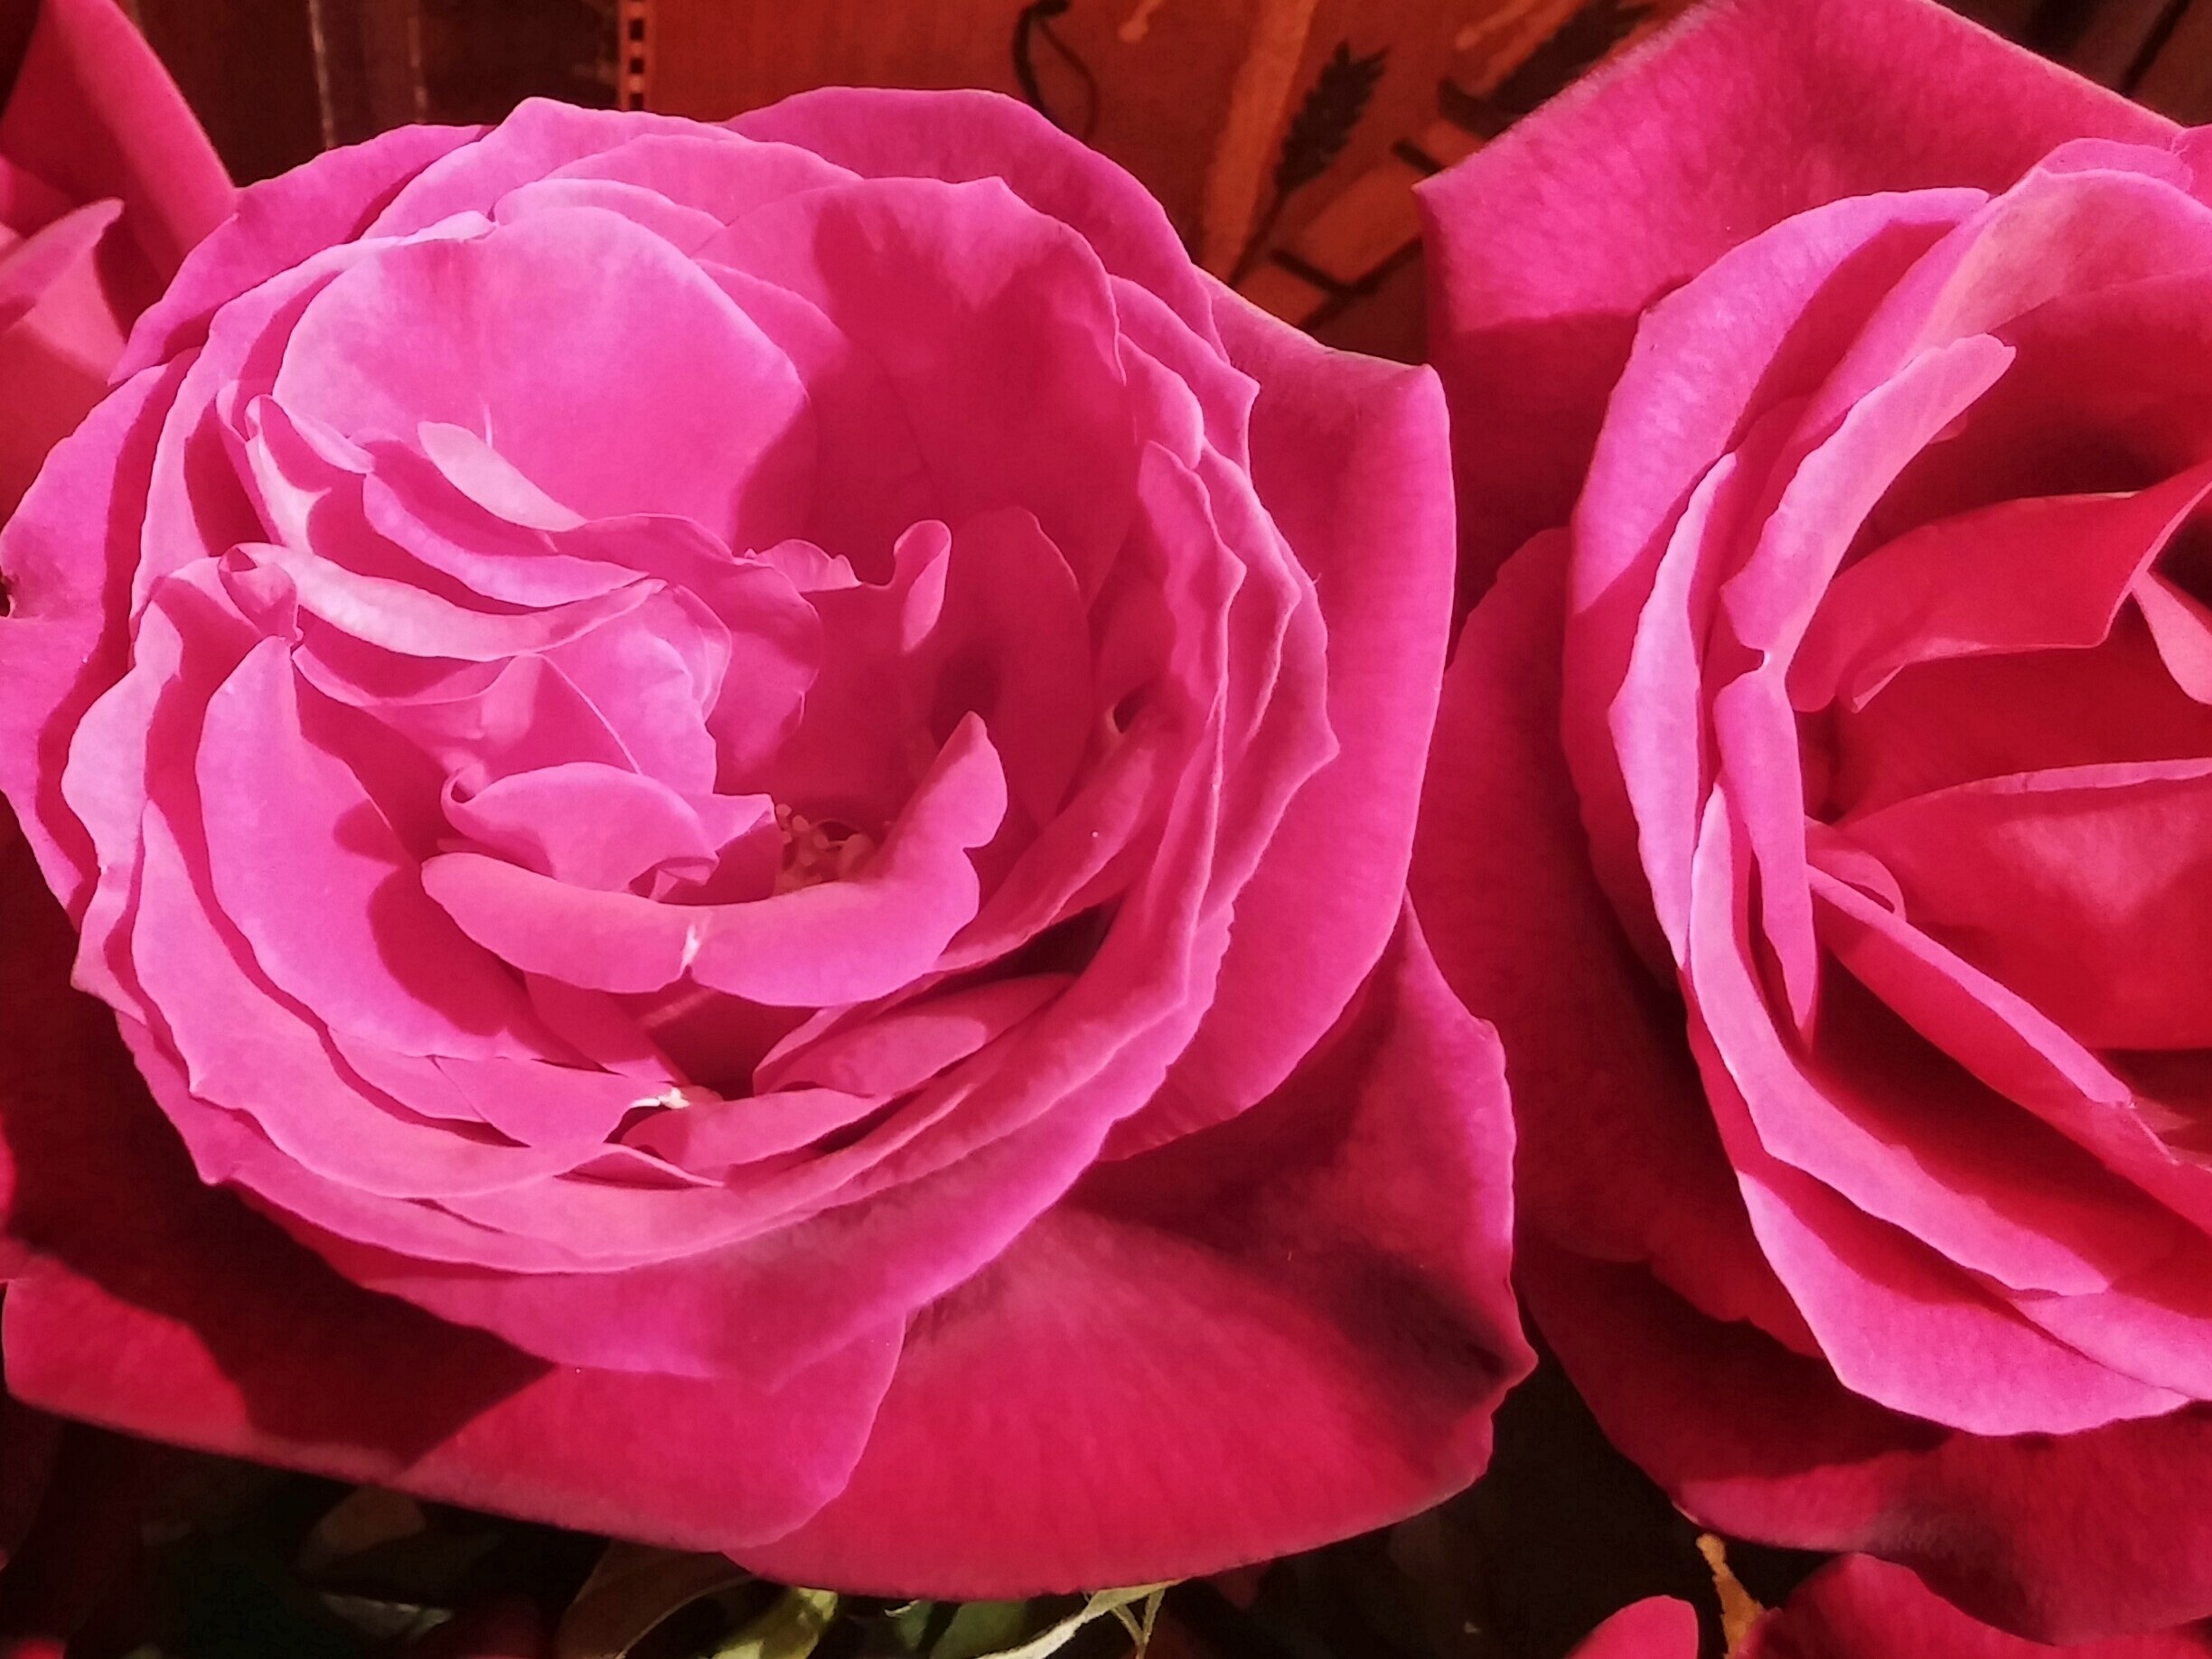
plant, flower, petal, rose, red, romance, pink, roses, petals, floribunda, flowering plant, garden roses, rose family, land plant, rosa centifolia, rose order